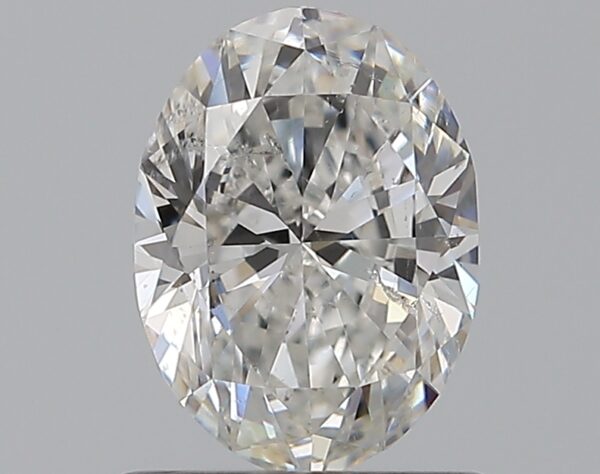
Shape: oval
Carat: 0.8
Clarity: SI2
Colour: F
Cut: EX
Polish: EX
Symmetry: VG
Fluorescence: N
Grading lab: GIA
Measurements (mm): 7.04 x 5.14 x 3.19